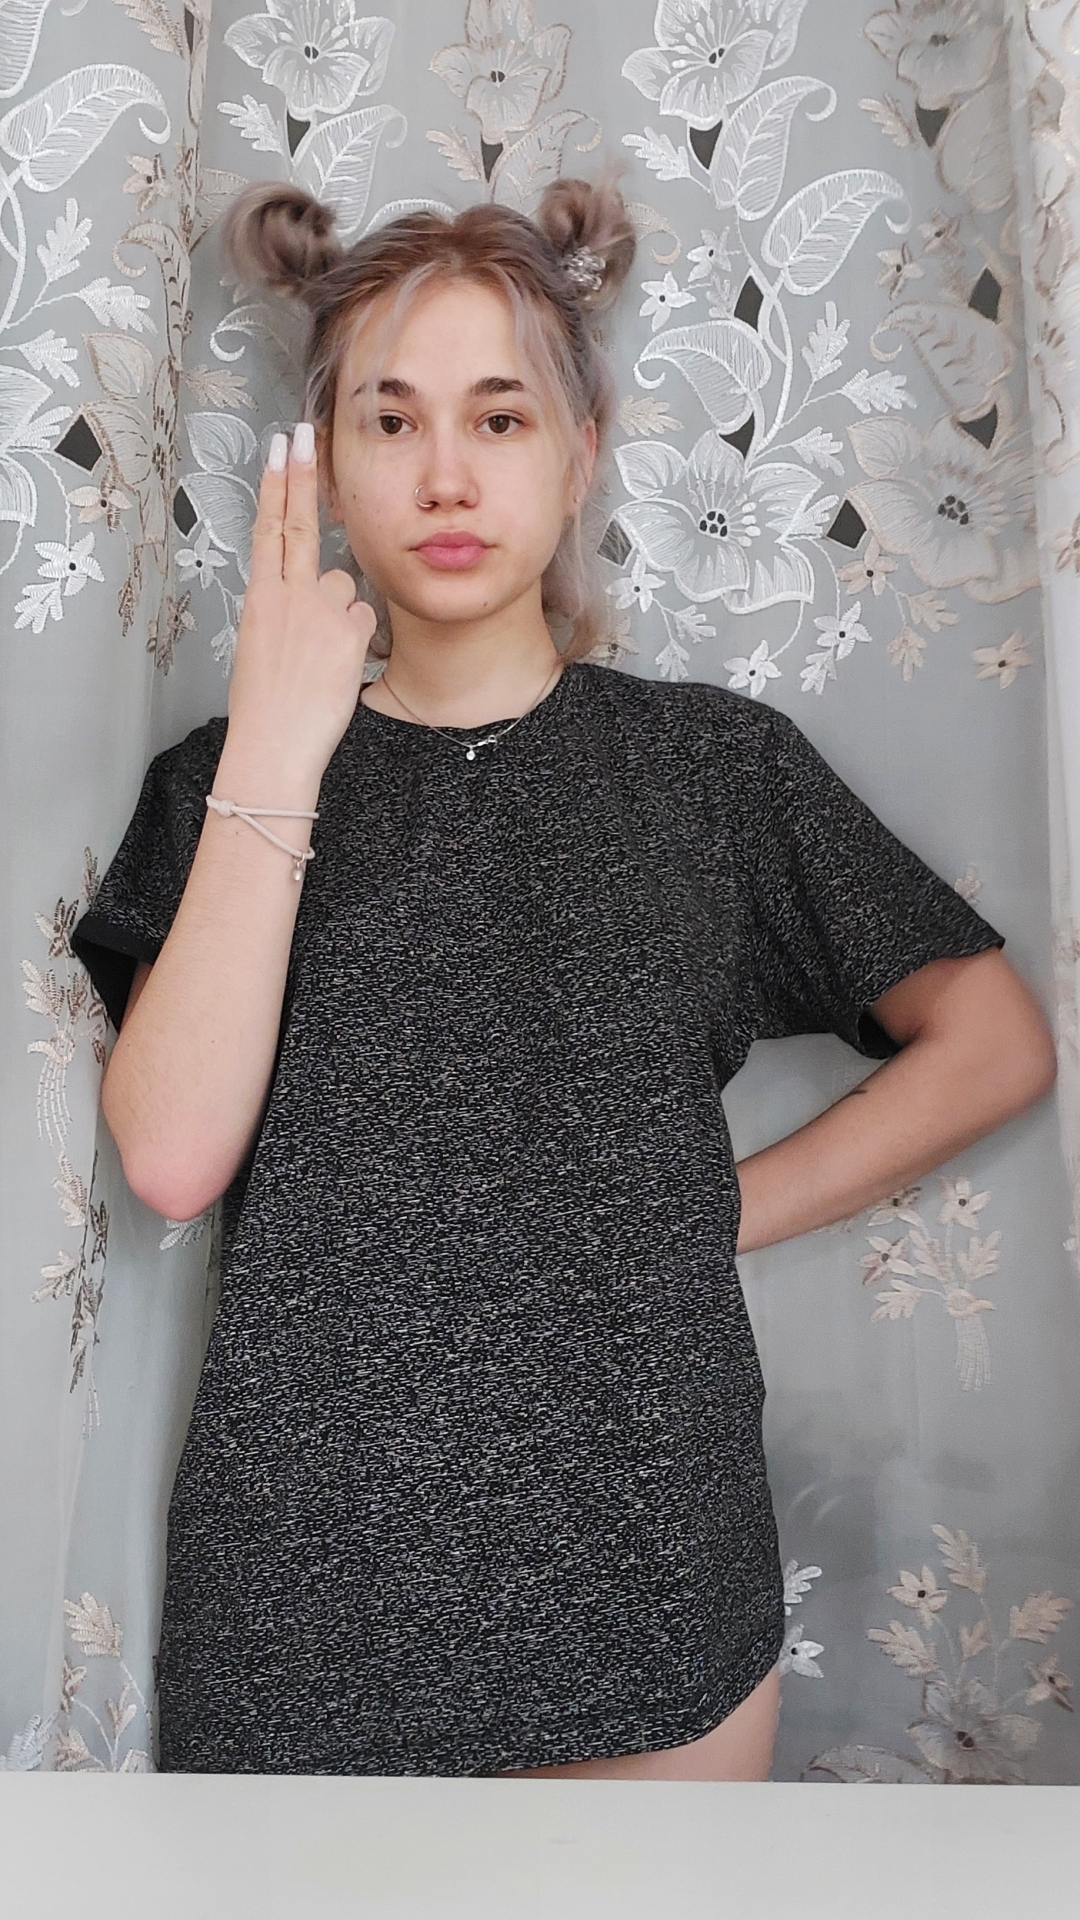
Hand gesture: two_up_inverted